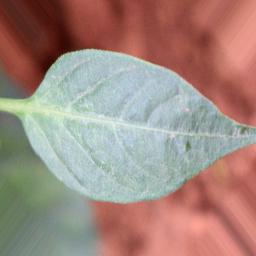
Label: healthy